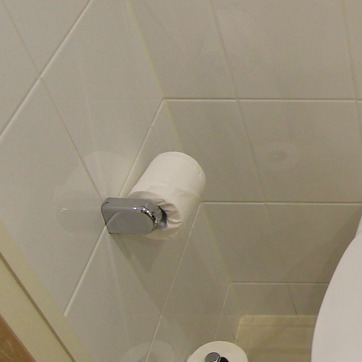
Material: paper